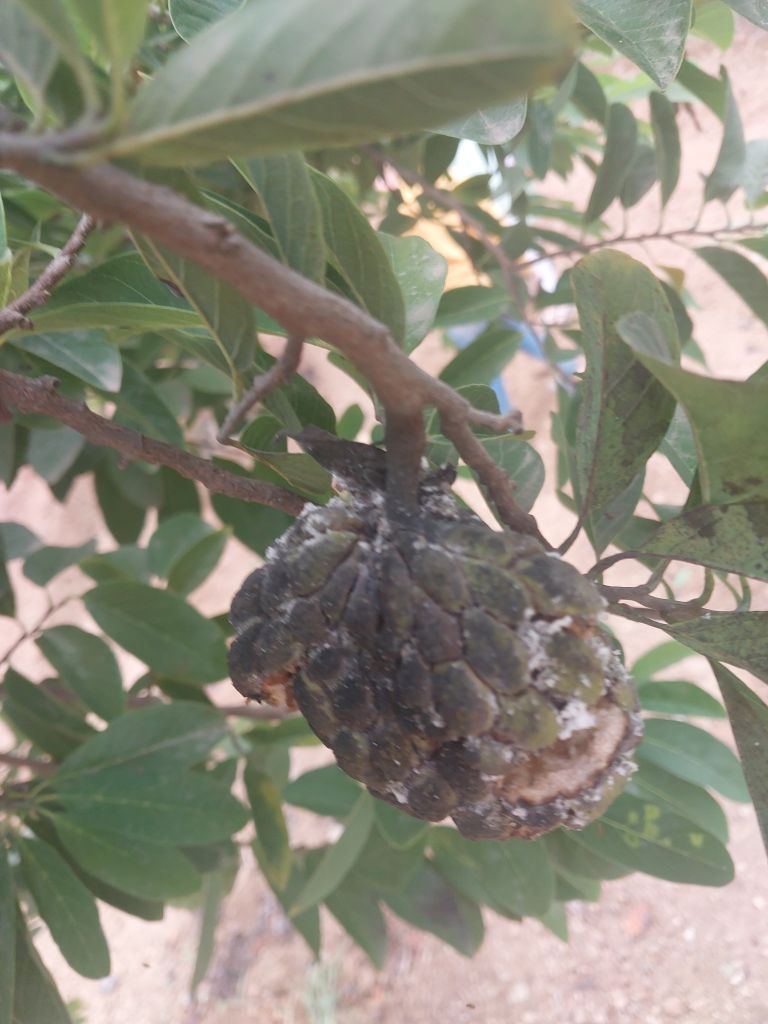
Disease label: Blank Canker